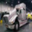
Label: truck